Kung Fu Panda 4

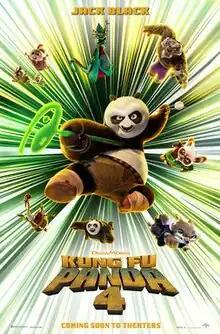
Theatrical release poster

Kung Fu Panda 4 is a 2024 American animated martial arts comedy film produced by DreamWorks Animation and distributed by Universal Pictures. It is the fourth installment in the "Kung Fu Panda" franchise and the sequel to "Kung Fu Panda 3" (2016). The film was directed by Mike Mitchell, co-directed by Stephanie Ma Stine, written by Darren Lemke and the writing team of Jonathan Aibel and Glenn Berger, and produced by Rebecca Huntley. It features Jack Black, Ian McShane, James Hong, Dustin Hoffman, Bryan Cranston, and Seth Rogen reprising their roles from the previous films. In the film, Po (Black), who must find and train his successor as the new Dragon Warrior, teams up with fox bandit Zhen (Awkwafina) to defeat evil sorceress The Chameleon (Viola Davis), before she steals the kung-fu abilities of all deceased masters in China.